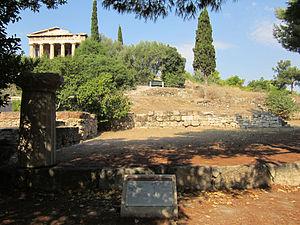
L’Économique est une œuvre de Xénophon dans la forme des dialogues socratiques, qui traite de la gestion d'un grand domaine foncier, sur le plan humain et technique.